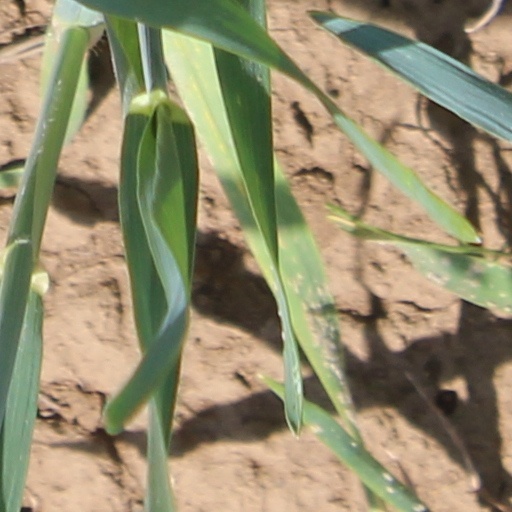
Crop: wheat